Caltex

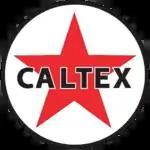
Caltex’s first logo

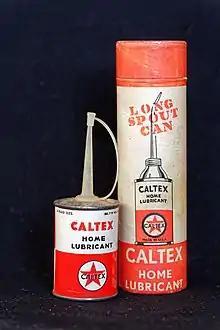
Caltex home lubricant

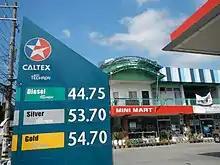
A sign showing gasoline grades sold by Caltex

Texaco products were first sold in Australia in 1900 by "R. W. Cameron & Co". Texas Company (Australasia) Limited was incorporated in New South Wales in 1918, headquartered in Sydney and with operations across Australia and New Zealand. The Caltex brand name began to be used for the first time in Australia when Texas Company (Australasia) Limited changed its name to Caltex Limited five years later on 2 January 1941.